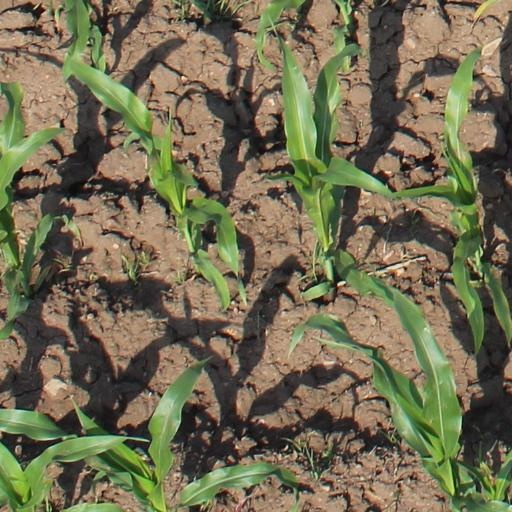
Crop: maize; corn